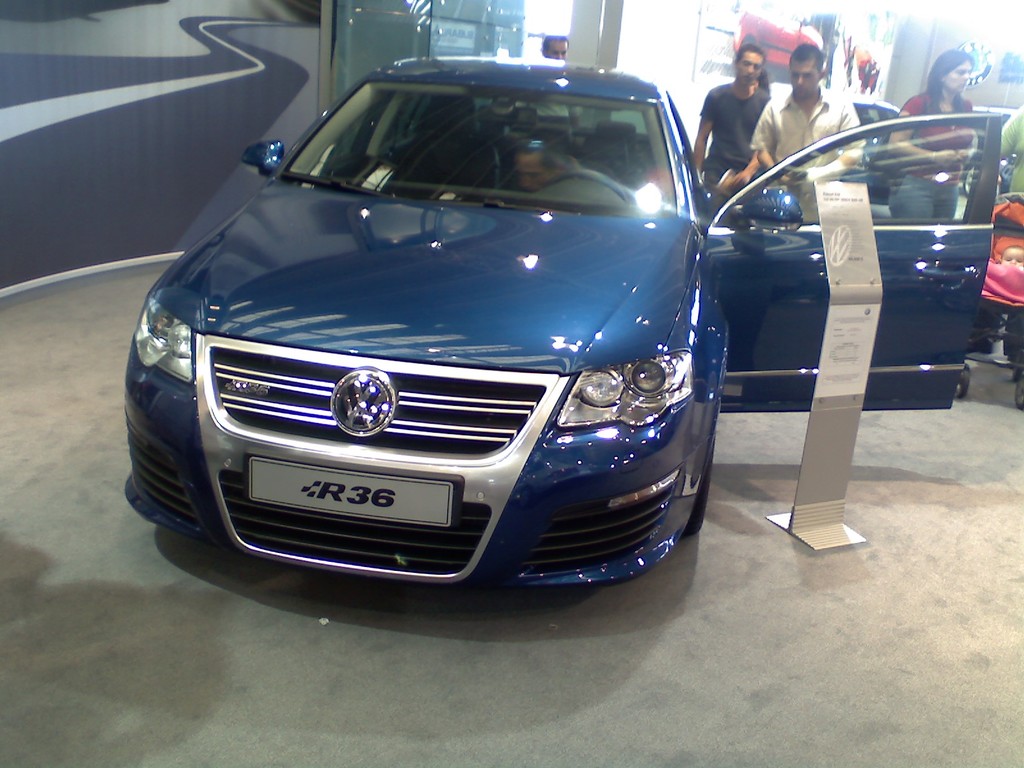
Label: others